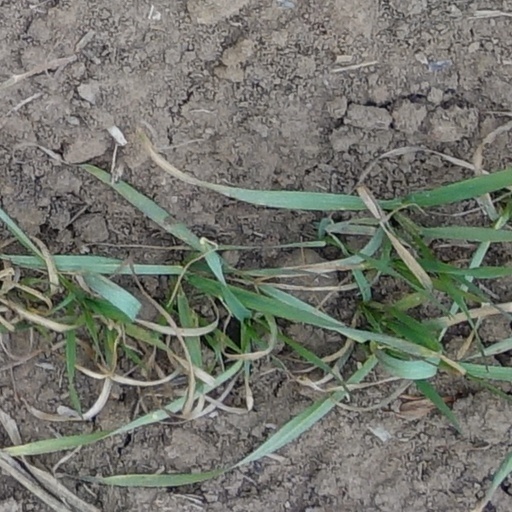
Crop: wheat